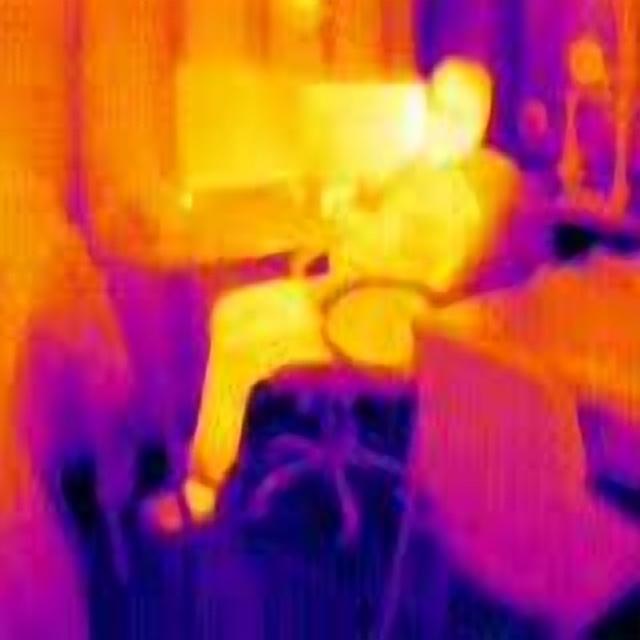
Detected objects:
label: person